Enterprise Architecture Assessment Framework

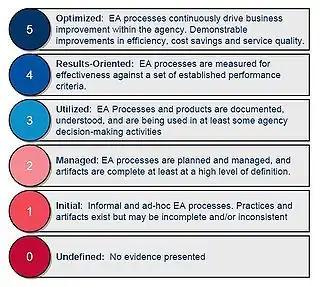
EAAF Maturity levels

The Enterprise Architecture Assessment Framework (EAAF) was created by the US Federal government Office of Management and Budget (OMB) to allow federal agencies to assess and report their enterprise architecture activity and maturity, and advance the use of enterprise architecture in the federal government.